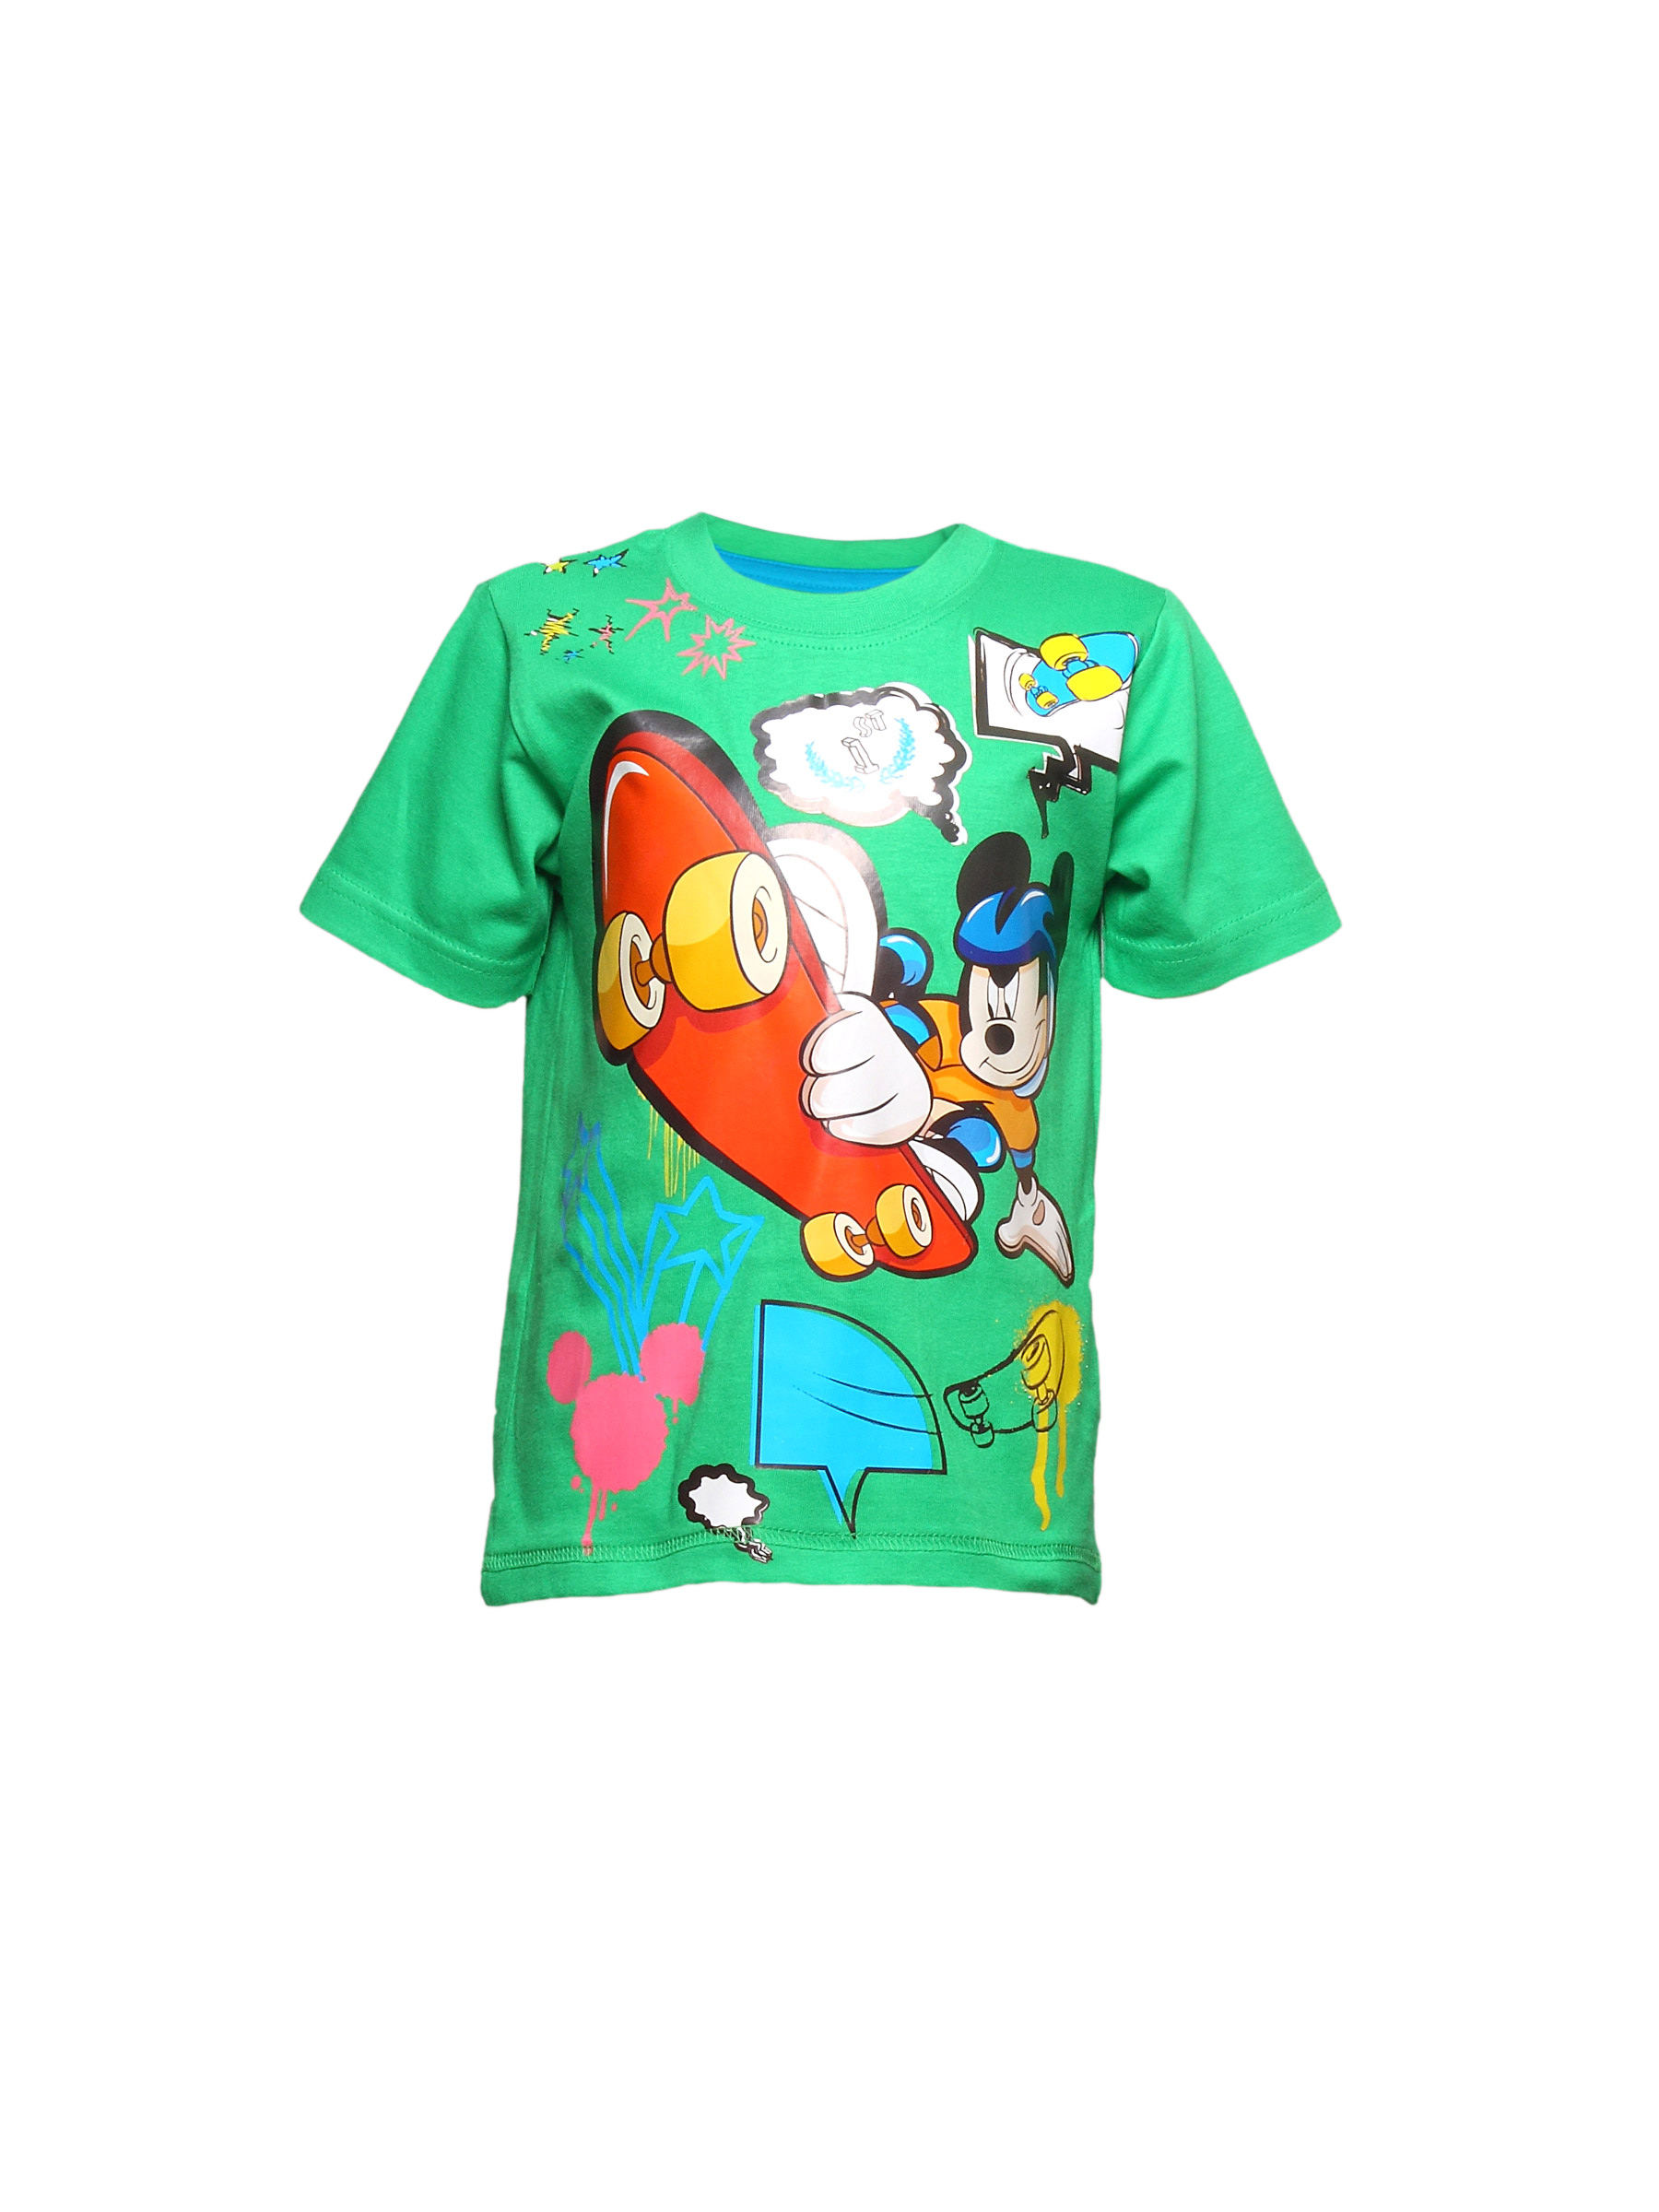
Disney Kids Boy's Green Mickey On Skates Kidswear
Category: Apparel / Topwear / Tshirts
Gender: Boys
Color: Green
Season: Summer 2011
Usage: Casual